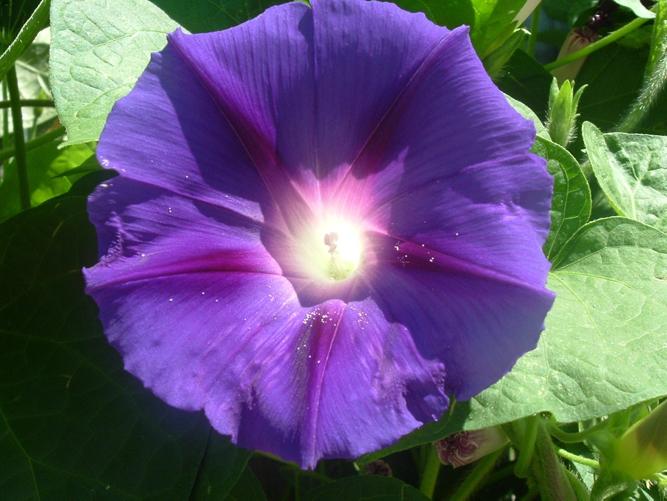
Label: morning glory